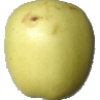
Label: Apple Golden 2